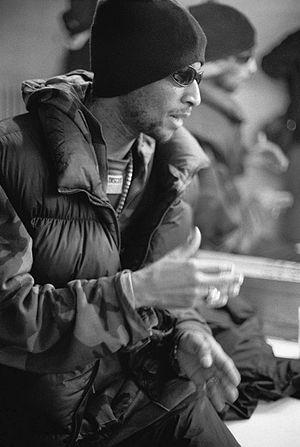
La culture du hip-hop est un mouvement ayant émergé dans les [[années 1960
Lonny Wod, connu sous le nom de PHASE 2, né le 2 août 1955 dans le Bronx à New York et mort le 13 décembre 2019 à New York, est un des plus célèbres auteurs de graffitis new-yorkais.